R46 (New York City Subway car)

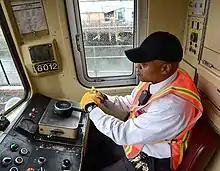
Inside the cab of an R46 car

The R46s are numbered 5482–6207 and 6208–6258 (even numbers only). 5482–6207 were originally numbered 500–1227 (except numbers 941 & 1054, as those two cars were scrapped prior to overhaul), and 6208–6258 were originally numbered 1228–1278 (even numbers only). The R46 order consisted of 754 single cars, originally planned to be 745, that were numbered from 500 to 1278. Even cars with cabs are A cars; odd cars without cabs are B cars. The cars cost about $285,000 each. Like the previous R44s, the R46s are long and cannot safely run on particular segments of the BMT Eastern Division (the , , and ).